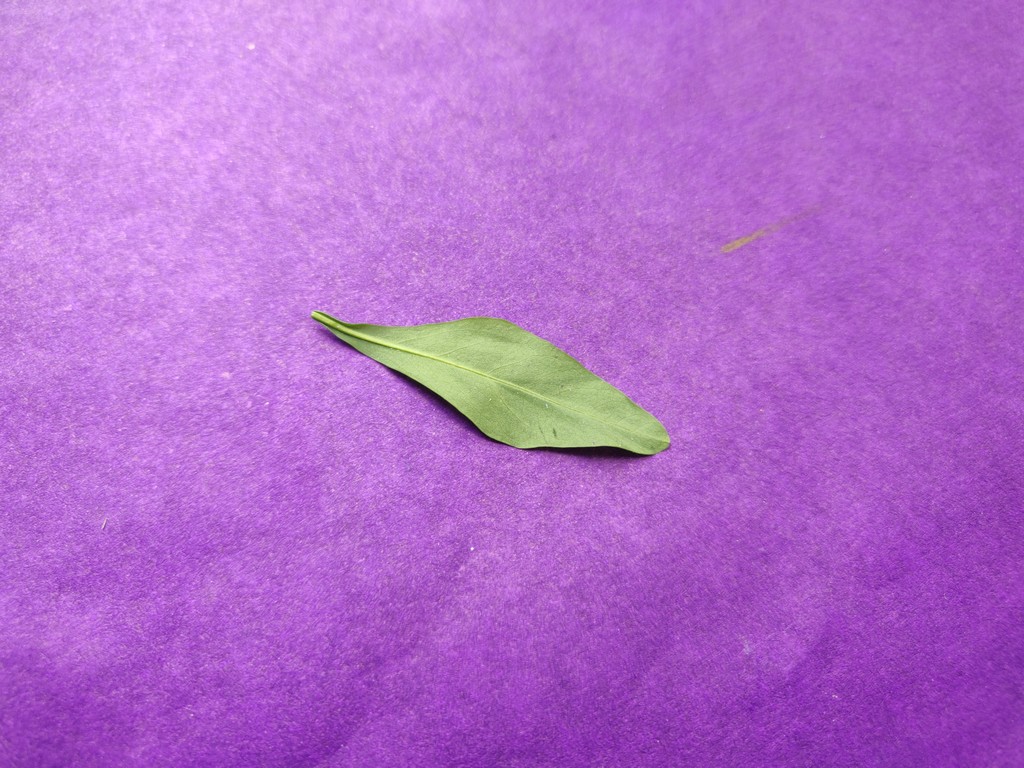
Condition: Healthy
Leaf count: single
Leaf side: back